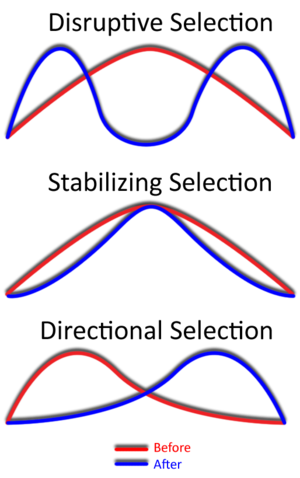
On appelle plan d'organisation d'un organisme la disposition relative de ses différents éléments constitutifs. On doit cette notion à Georges Cuvier qui l'a appliquée à la zoologie, mais c'est Étienne Geoffroy Saint-Hilaire qui établit le lien avec l'évolution des espèces en introduisant la notion d'homologie.